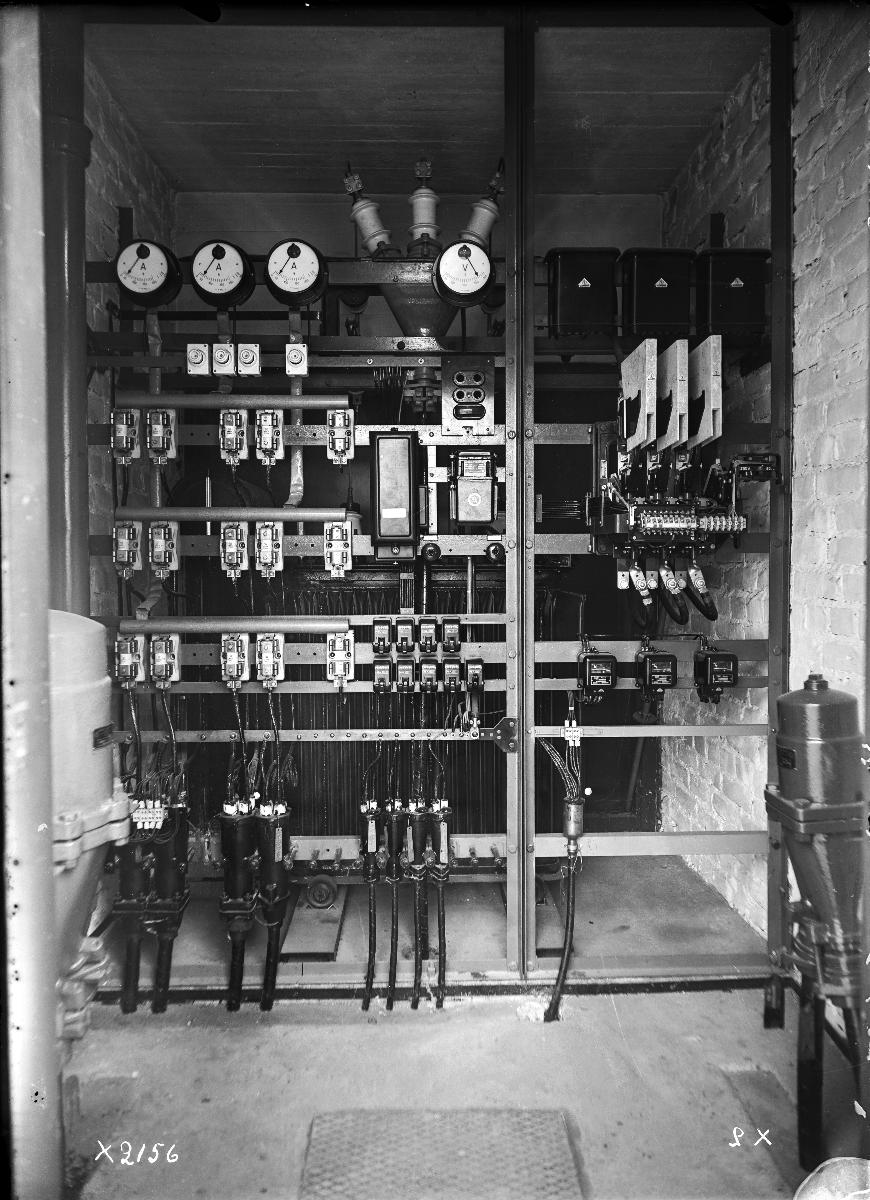
Sähkötekniikkaa
Electrotechnology
sisällön kuvaus: Sähkötekniikkaa vuonna 1939. Kuva saattaa liittyä Oulun kaupungin sähkölaitokseen, mutta tarkemmat tiedot puuttuvat. content description: Electrotechnology in Finland in 1939.
Vuosi: 1939
Paikka: Suomi
Aiheet: sisäkuva; sähköjohdot; mittauslaitteet; sähkökeskukset; varokkeet; electric wires; measuring instruments (devices); fuses; elledningar; mätinstrument; säkringar